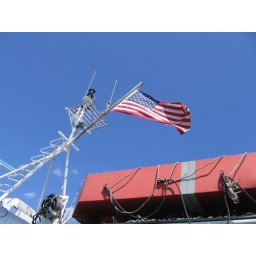
American Flag flying over the shuttle boat to Liberty Island